Dunhuang Go Manual

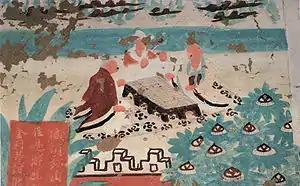
Mural illustrating the Vimalakirti Sutra dating to the Five Dynasties period (907–979) from Cave 32 at the Yulin Caves in Gansu, showing a game of Go being played. There is a similar mural at Dunhuang Cave 454.

The main text is divided into seven numbered sections. The number and title of the first section is missing, but it discusses general principles of attack and defence, suggesting that the player emulate famous military strategists such as Chen Ping and Zhuge Liang. It gives general advice such as "If greedy, one will often be defeated. If timid, one will rarely succeed" (貪則多敗，怯則少功).